Entre sombras (Colombian TV series)

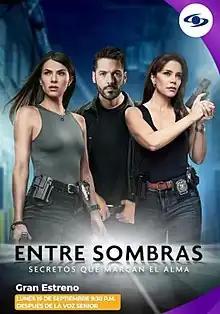

Entre sombras (English: "In the Shadows") is a Colombian telenovela created by Diego Arbeláez. It aired on Caracol Televisión from 19 September 2022 to 16 December 2022. The telenovela follows Julia and Magdalena, agents of an elite group, who seek to solve priority crimes in record time, while also being in the middle of a love triangle with Ivan, a criminalist. The cases featured in the series are inspired by real life events that have been reported in the news magazine show "El Rastro". It stars Flora Martínez, Margarita Muñoz, and Rodrigo Candamil.